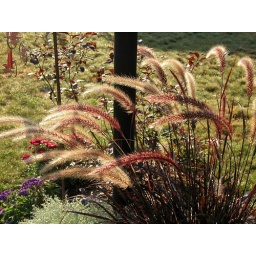
Purple grass around light pole